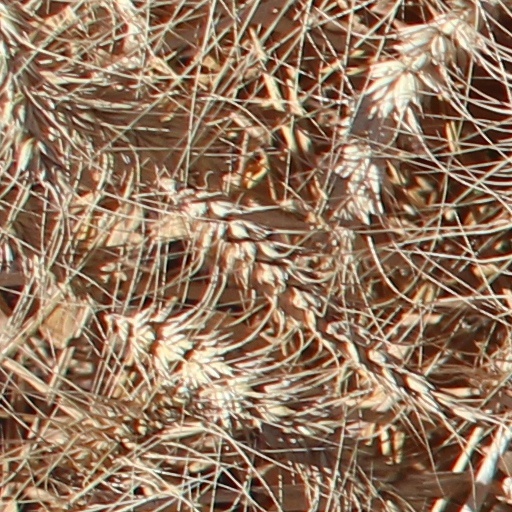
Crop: wheat